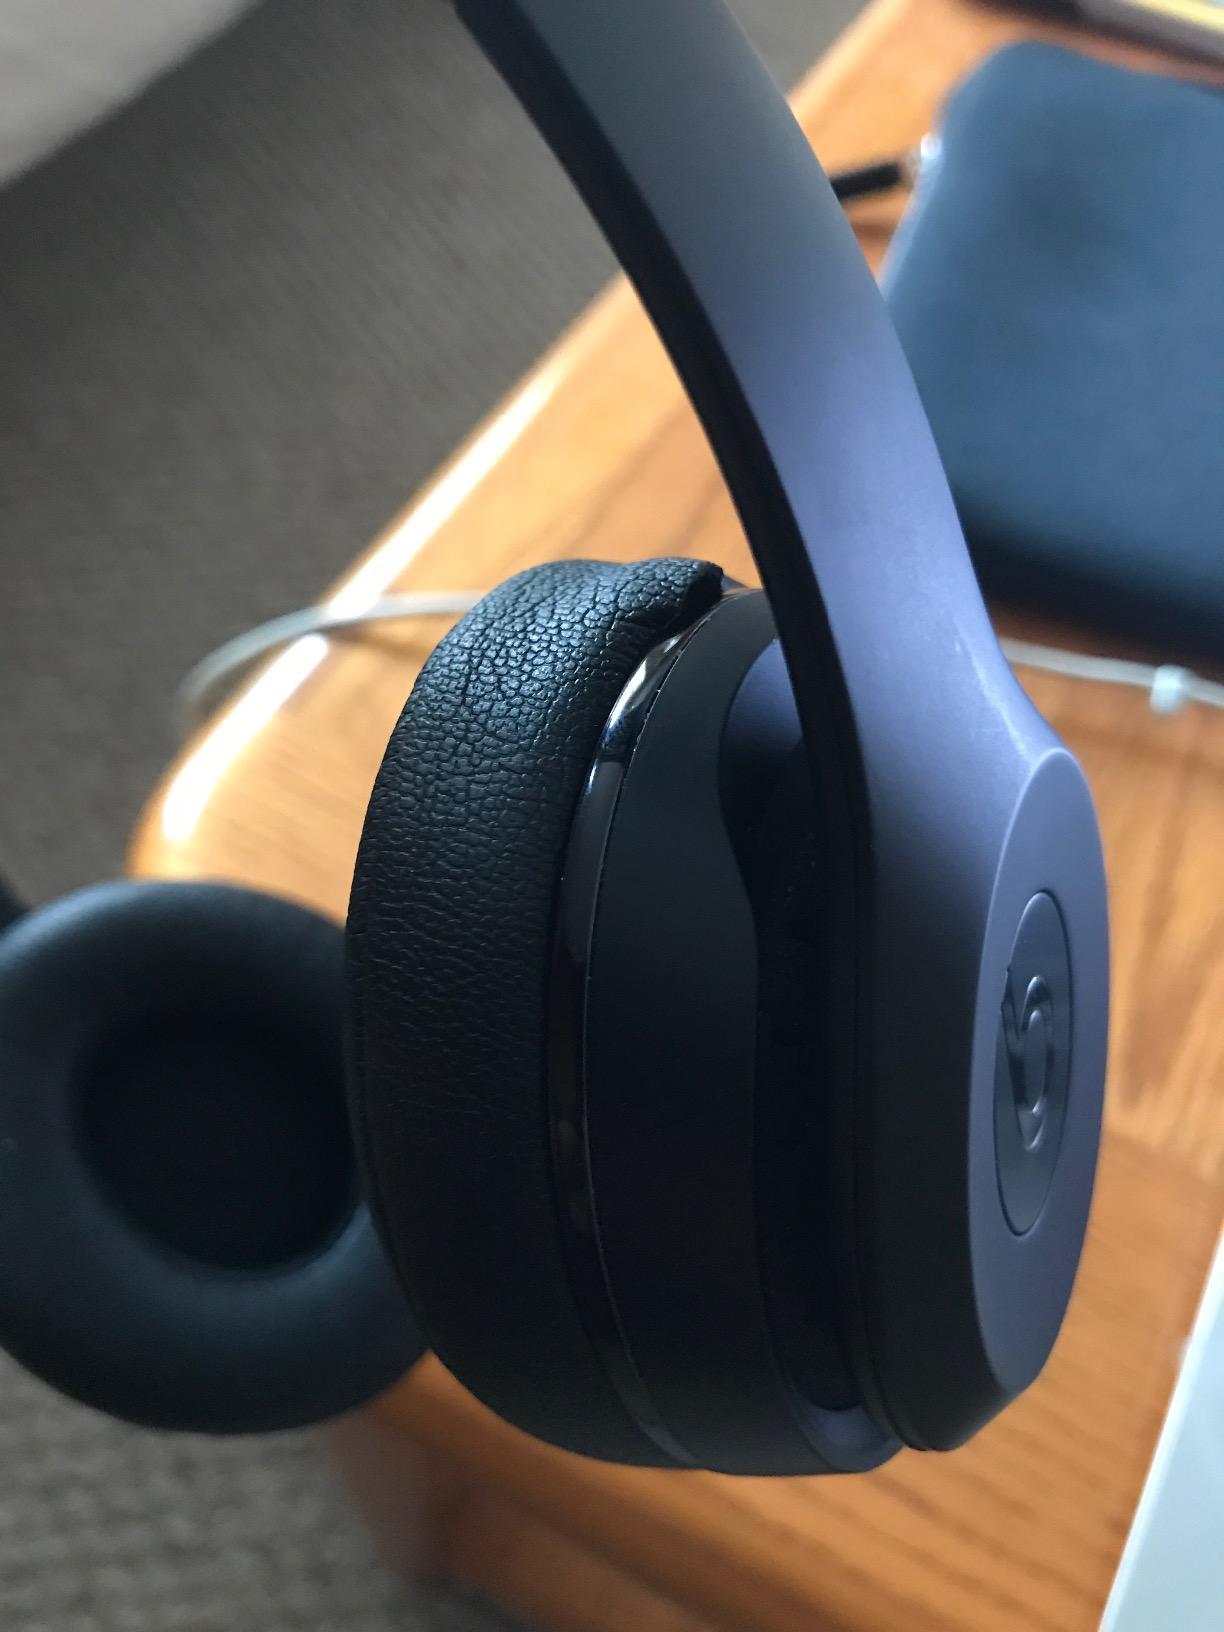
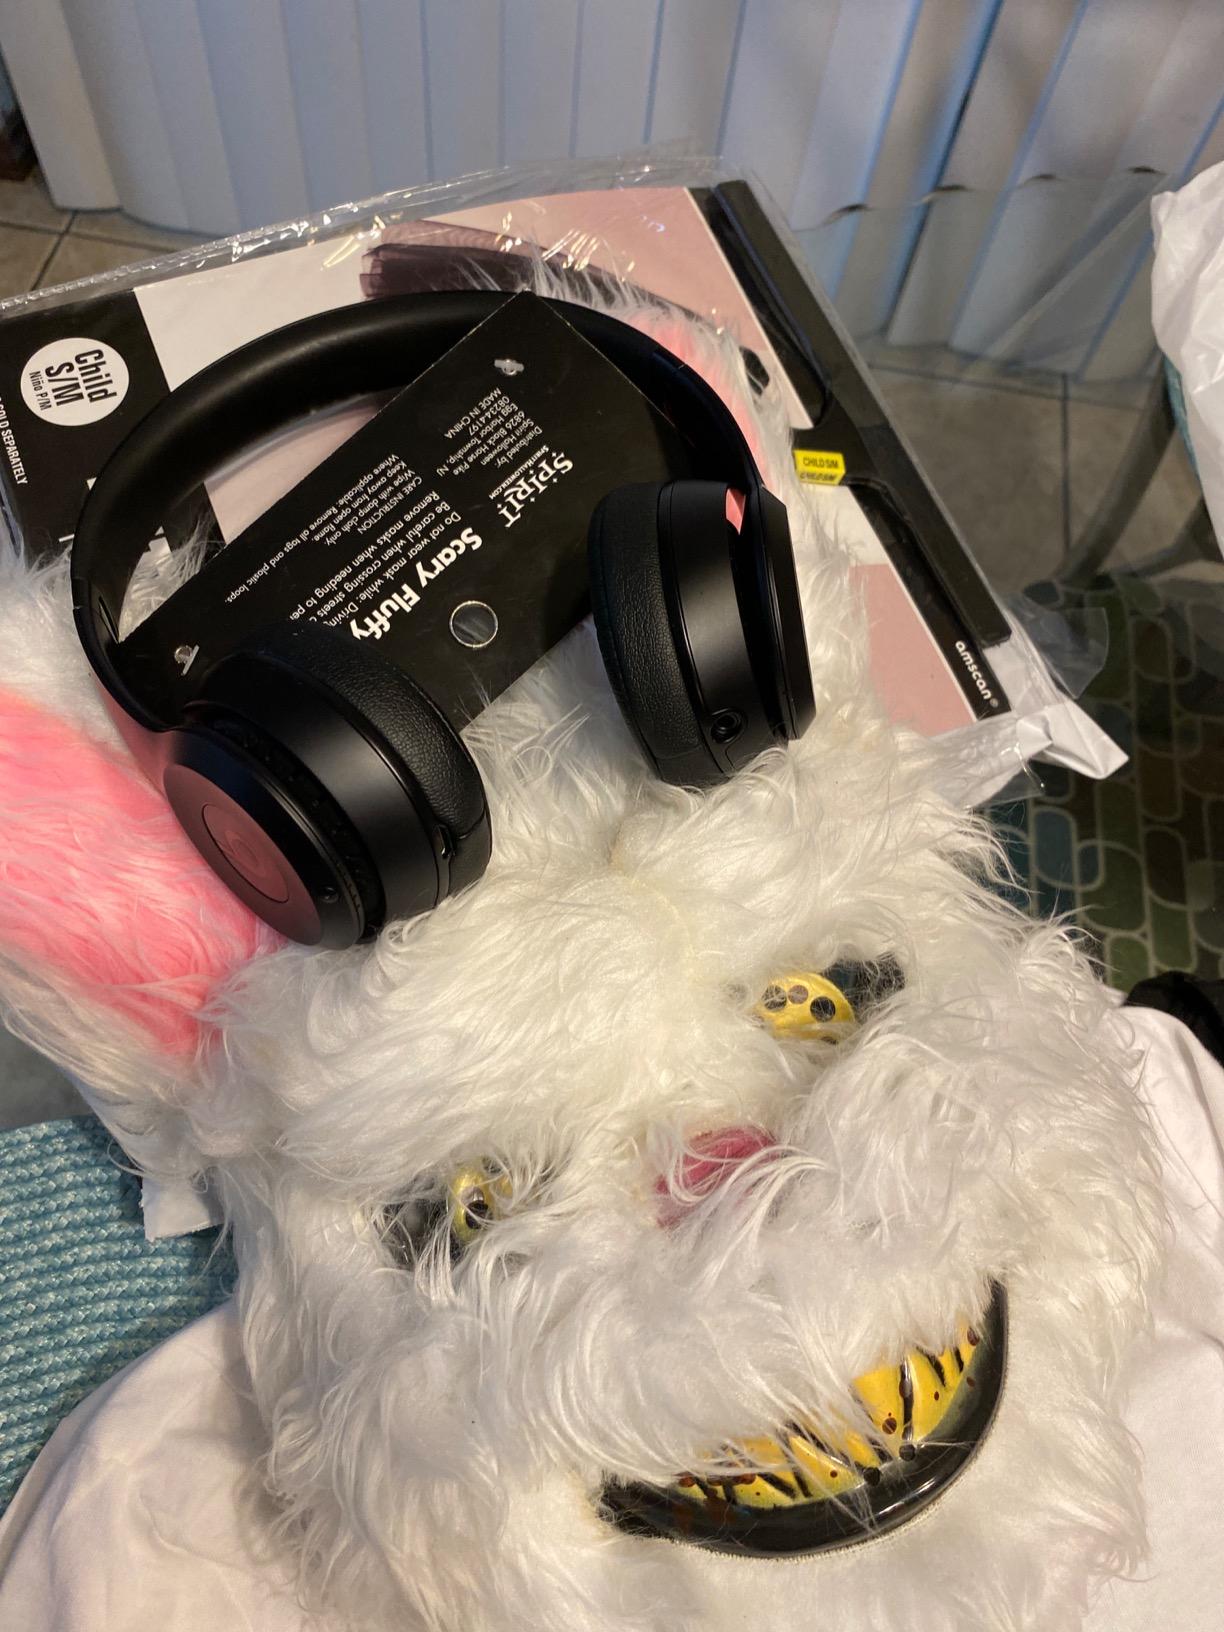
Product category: headphones
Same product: yes